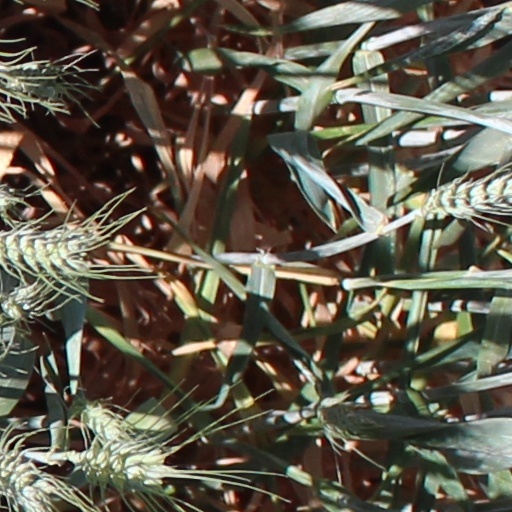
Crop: wheat